Yuta Iyama

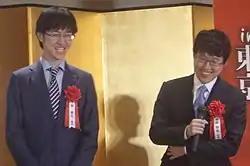
Yuta Iyama (right) in 2019, with Hsu Chia-yuan

Born in Osaka, Iyama became the first professional of the Heisei period. He began playing Go at the age of five and reached the rank of 3 dan amateur a year later. It was at this time Kunio Ishii became Iyama's teacher, with the two playing thousands of games online. He won the national elementary school championship twice, in 1997 and 1998. Iyama became an insei in October 1998 and challenged for a professional spot in 2001. He lost to Kohei Kawada. The following year, he challenged again and passed the qualifying test. At the time, Iyama was the fourth youngest professional behind Cho Chikun, Utaro Hashimoto and Satoshi Yuki.